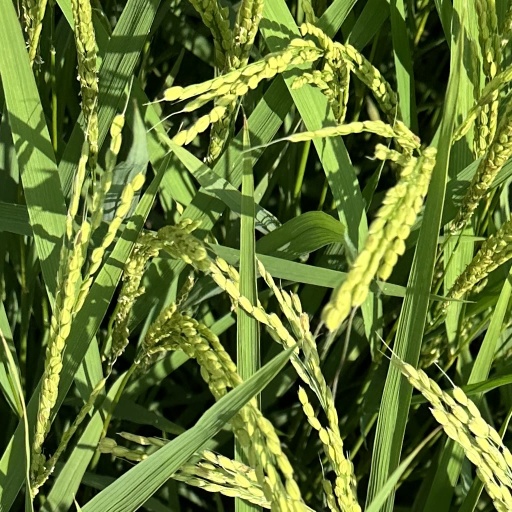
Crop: rice